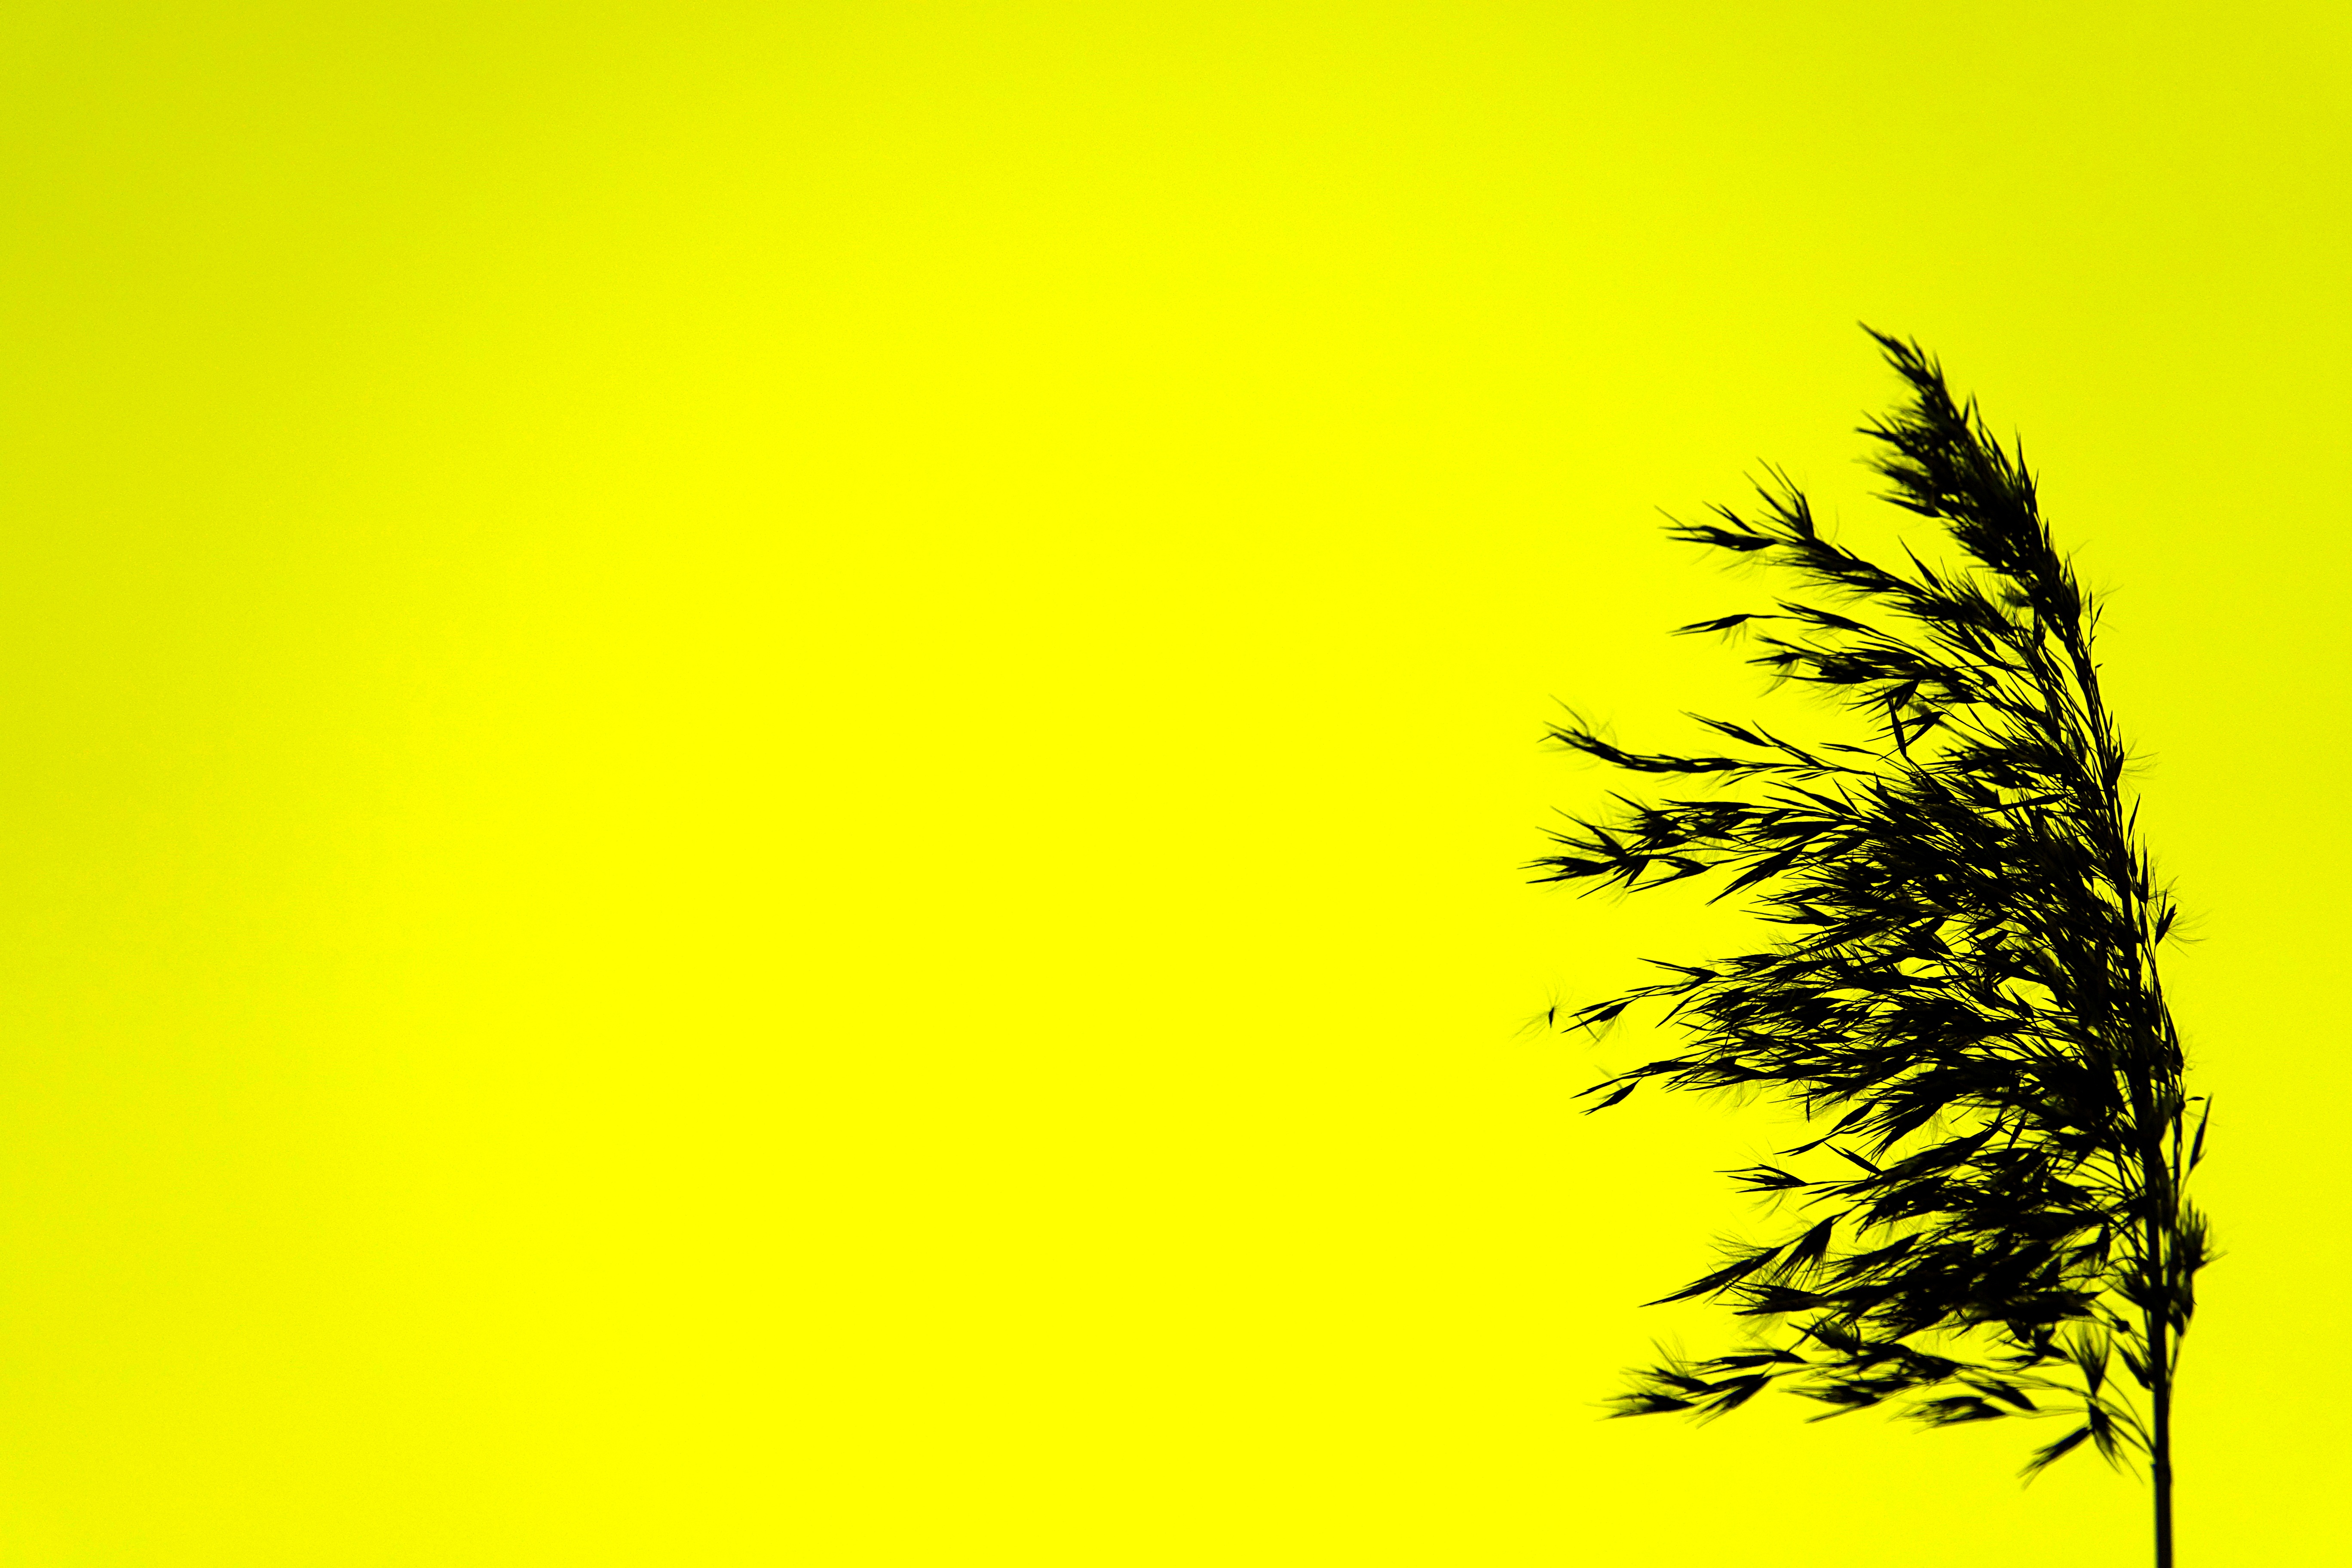
grass, branch, silhouette, plant, leaf, flower, line, color, contrast, black, yellow, font, illustration, cereals, side, flowering plant, shadow play, intensive, grass family, land plant